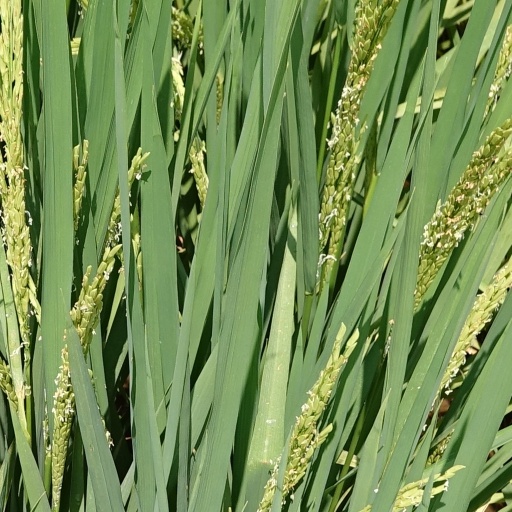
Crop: rice